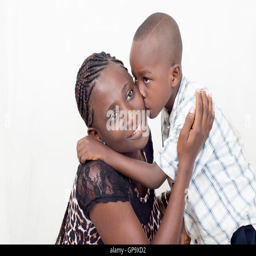
a child giving a kiss to his mother who is very happy